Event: Nepal Earthquake
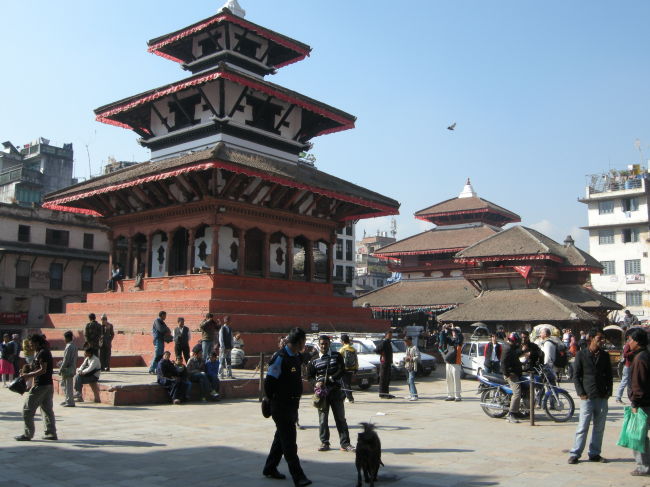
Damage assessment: no_damage